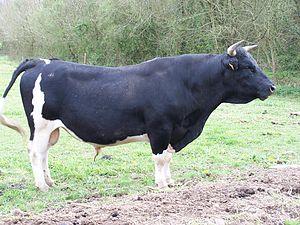
taureau de race bretonne pie noir photographié en Loire-Atlantique
La bretonne pie noir souvent improprement appelée bretonne pie noire est une race bovine française. Auray et Quimper, lui donnent le nom local de « morbihannaise » ou de « bretonne pie de la lande ».